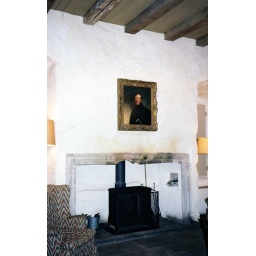
Dining room stove and snazzy seat covers - probably replaced since our stay in 2001!